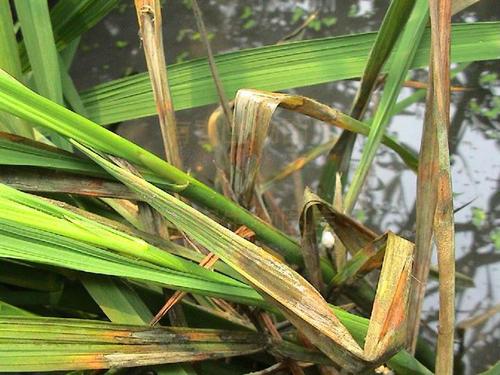
Plant: Ginger
Disease: ginger sheath blight